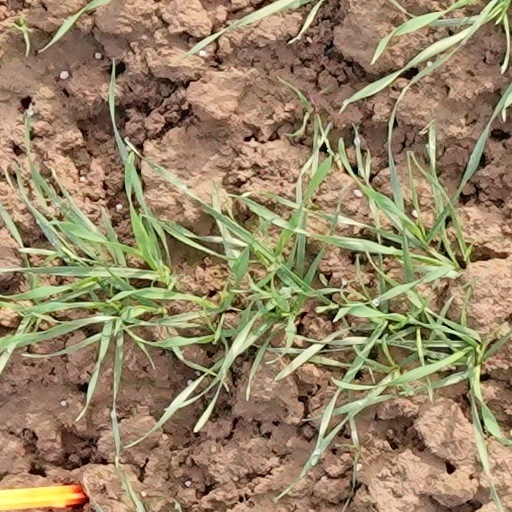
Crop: wheat